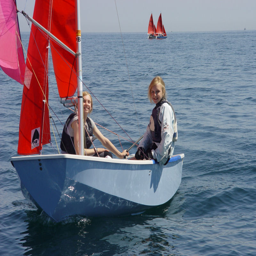
person win the round at person taken and featuring the class